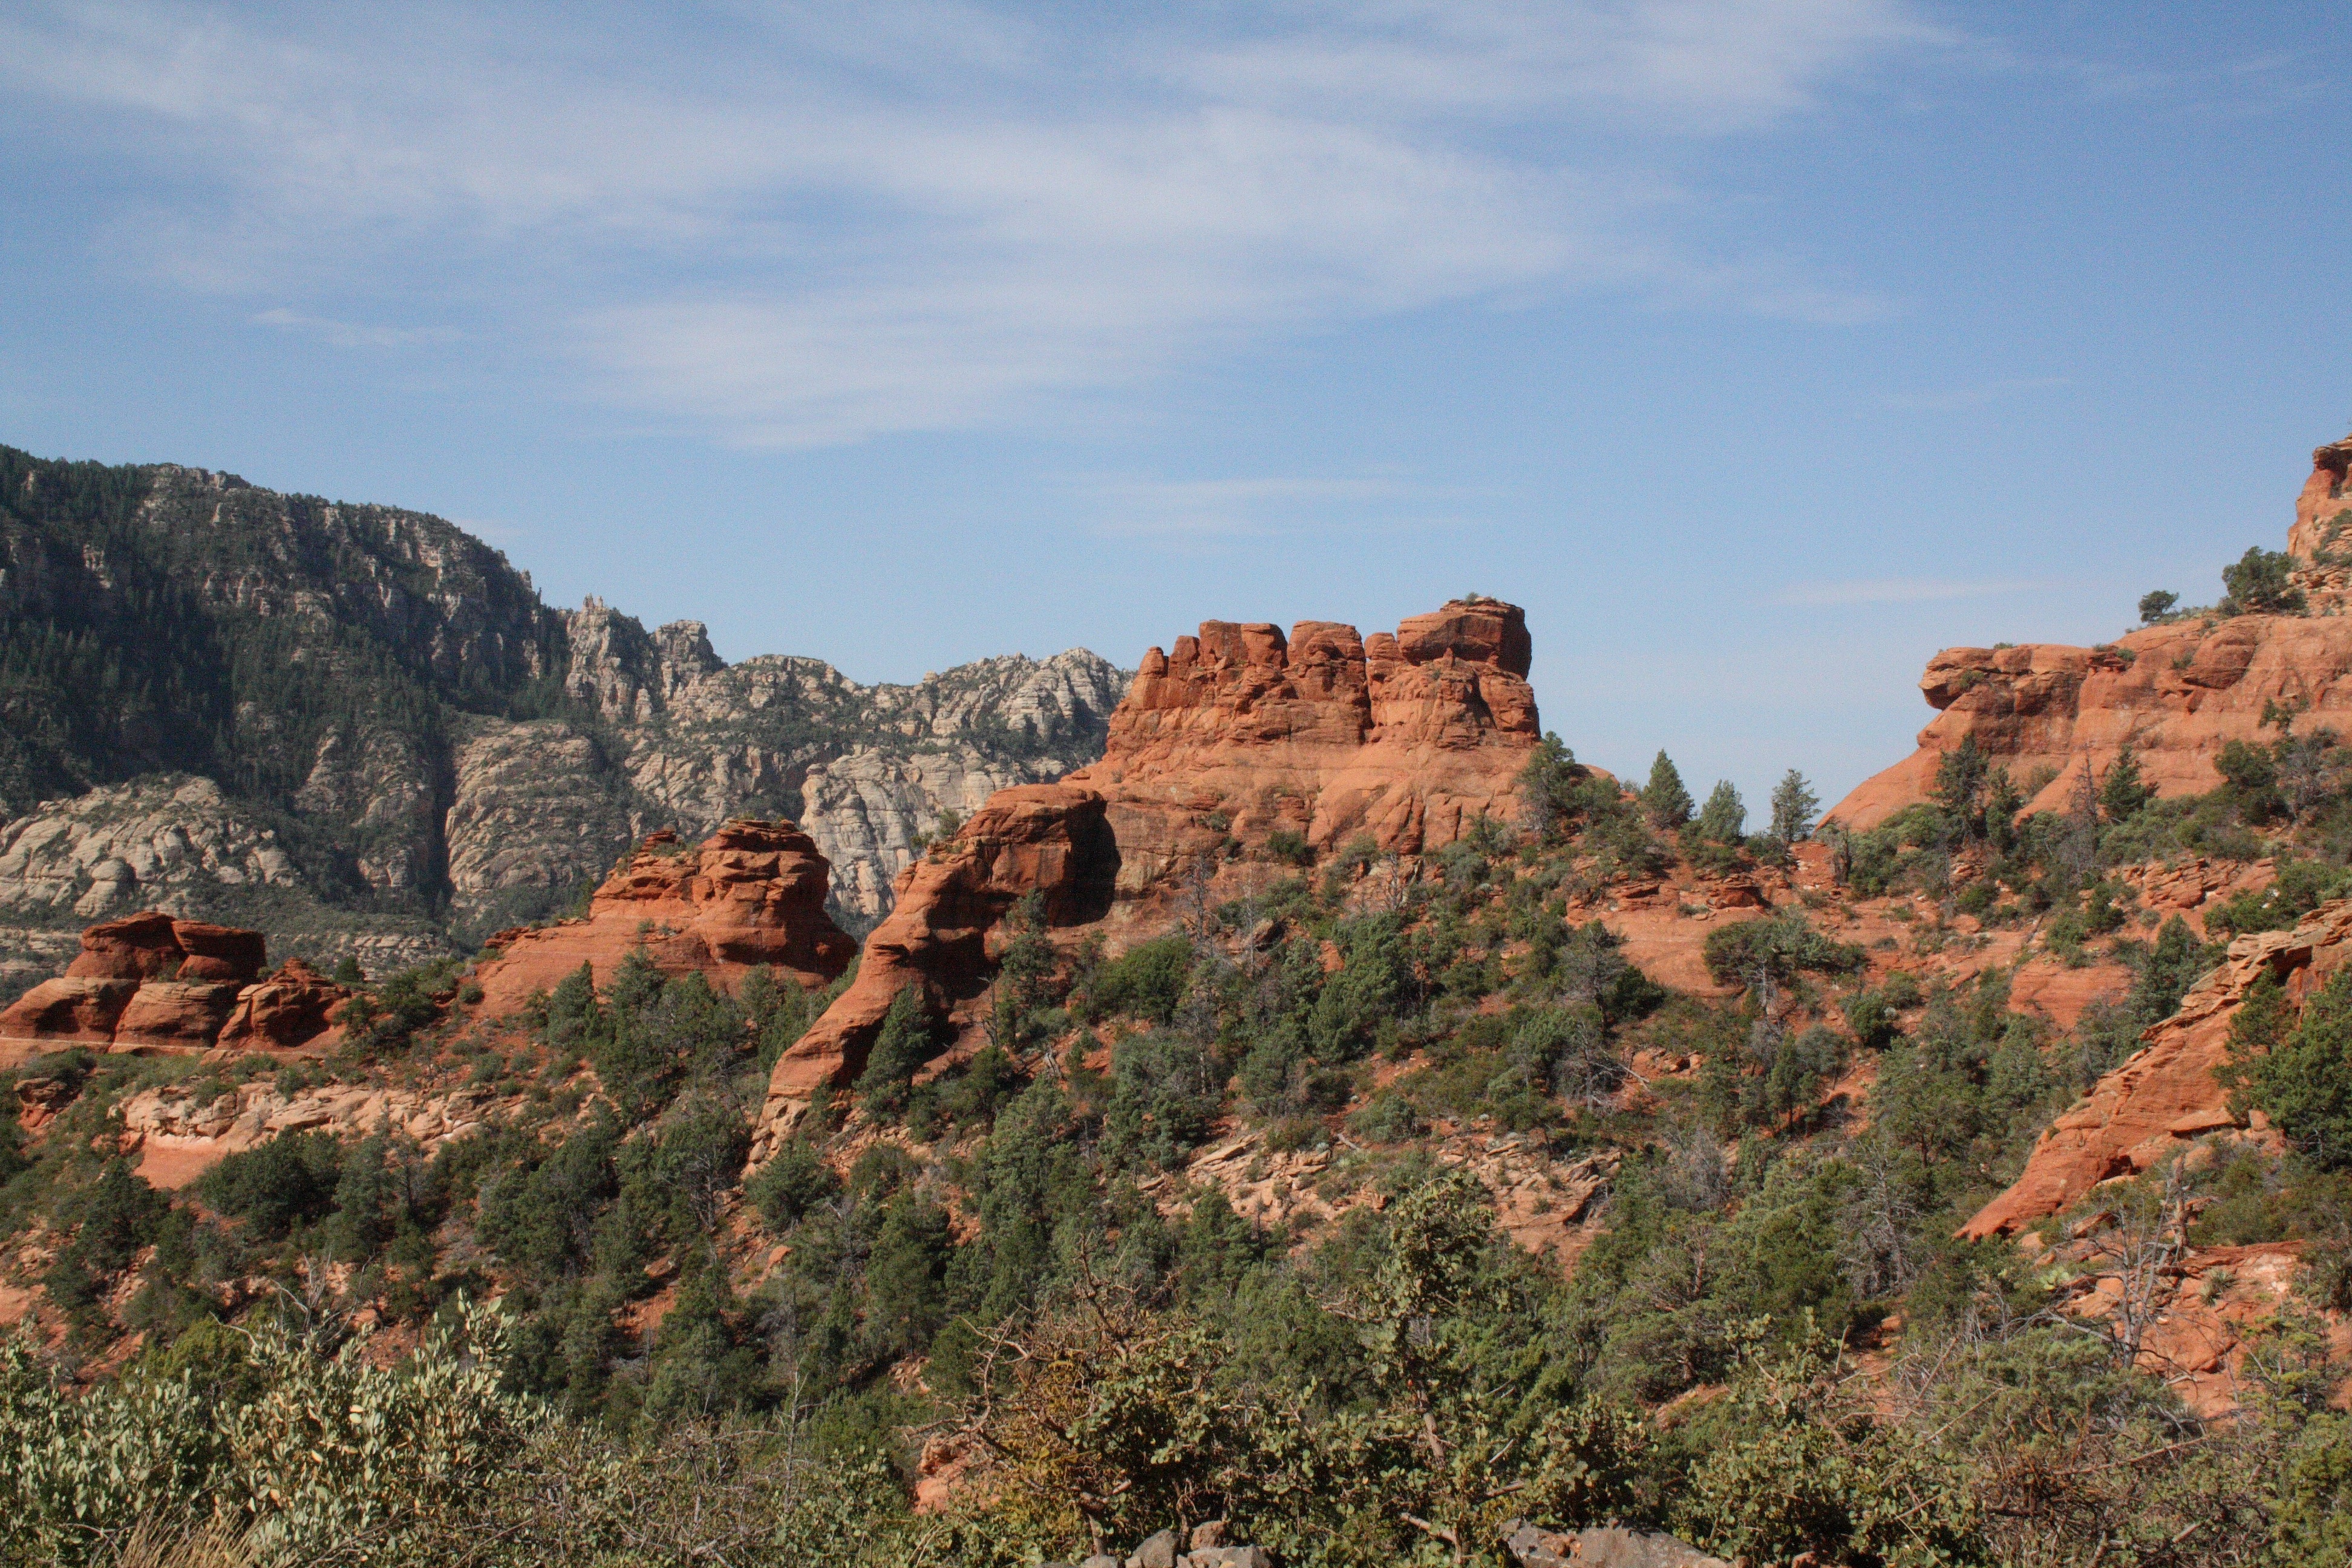
landscape, rock, wilderness, mountain, trail, valley, formation, cliff, arch, park, usa, canyon, terrain, national park, arizona, geology, badlands, plateau, sedona, ecosystem, wadi, butte, landform, red rocks, geographical feature